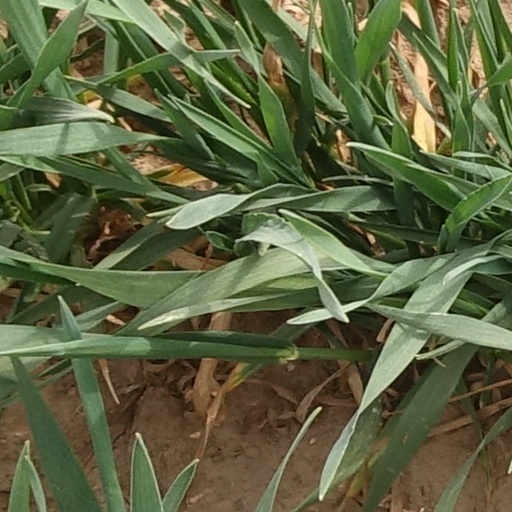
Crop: wheat